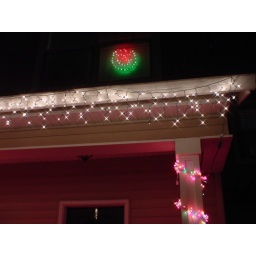
Wreath light in office window